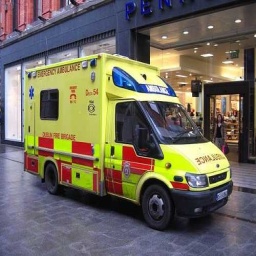
Label: ambulance